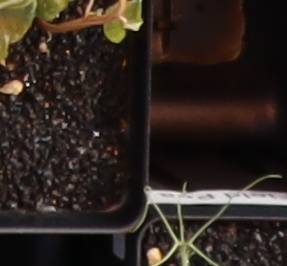
Label: Palmer Amaranth